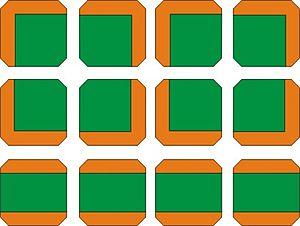
L'Eixample est l'un des dix districts de la ville de Barcelone. Son nom signifie en français « Extension », « Élargissement » ou « Agrandissement ». Il constitue en effet la plus vaste extension urbaine planifiée de Barcelone. Sa création date de 1859 lors de la mise en œuvre du plan Cerdà de l'urbaniste Ildefons Cerdà.